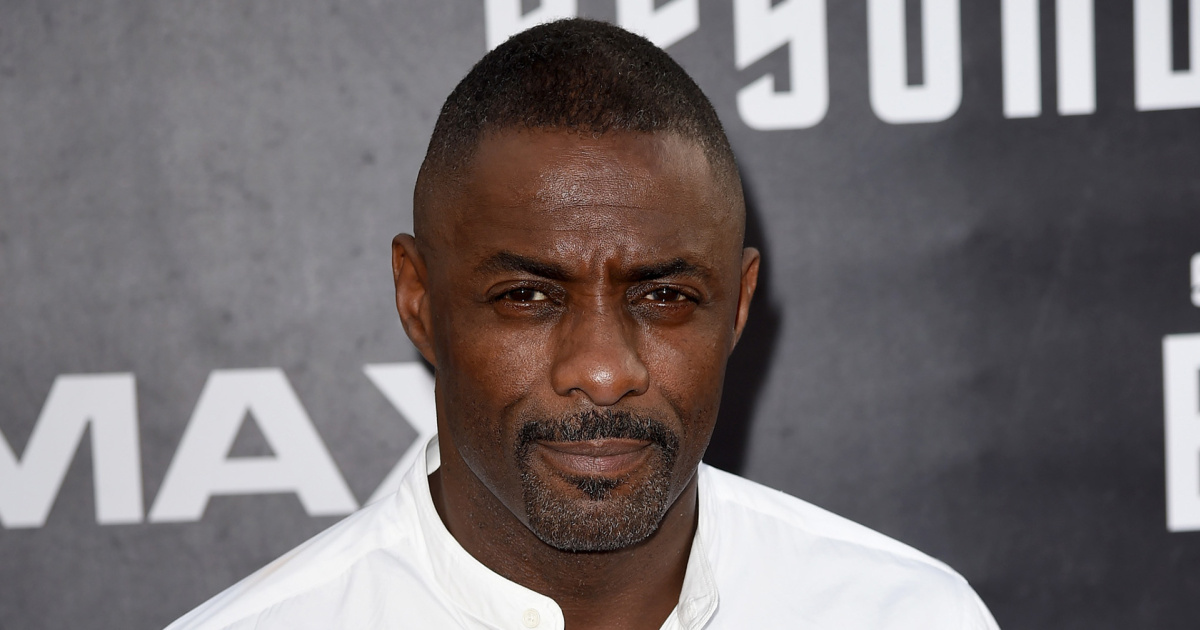
Gender: men